Balitanghali

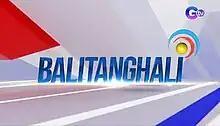
Title card since 2023

Balitanghali (formerly "Balita Ko") is a Philippine television news broadcasting show produced by GMA Integrated News. Originally anchored by Pia Arcangel and Raffy Tima, it premiered on November 11, 2005, on QTV. The show was carried over on GMA News TV on February 28, 2011, and on GTV on February 22, 2021. Tima and Connie Sison currently serve as the anchors.